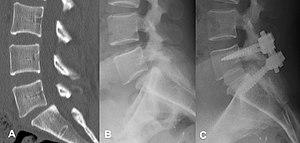
Un retrolisthesis, aussi appelée rétrolisthèse ou rétrolisthésis, désigne une affection du squelette humain, caractérisée par le glissement vers l'avant d'une vertèbre par rapport à la vertèbre sous-jacente.